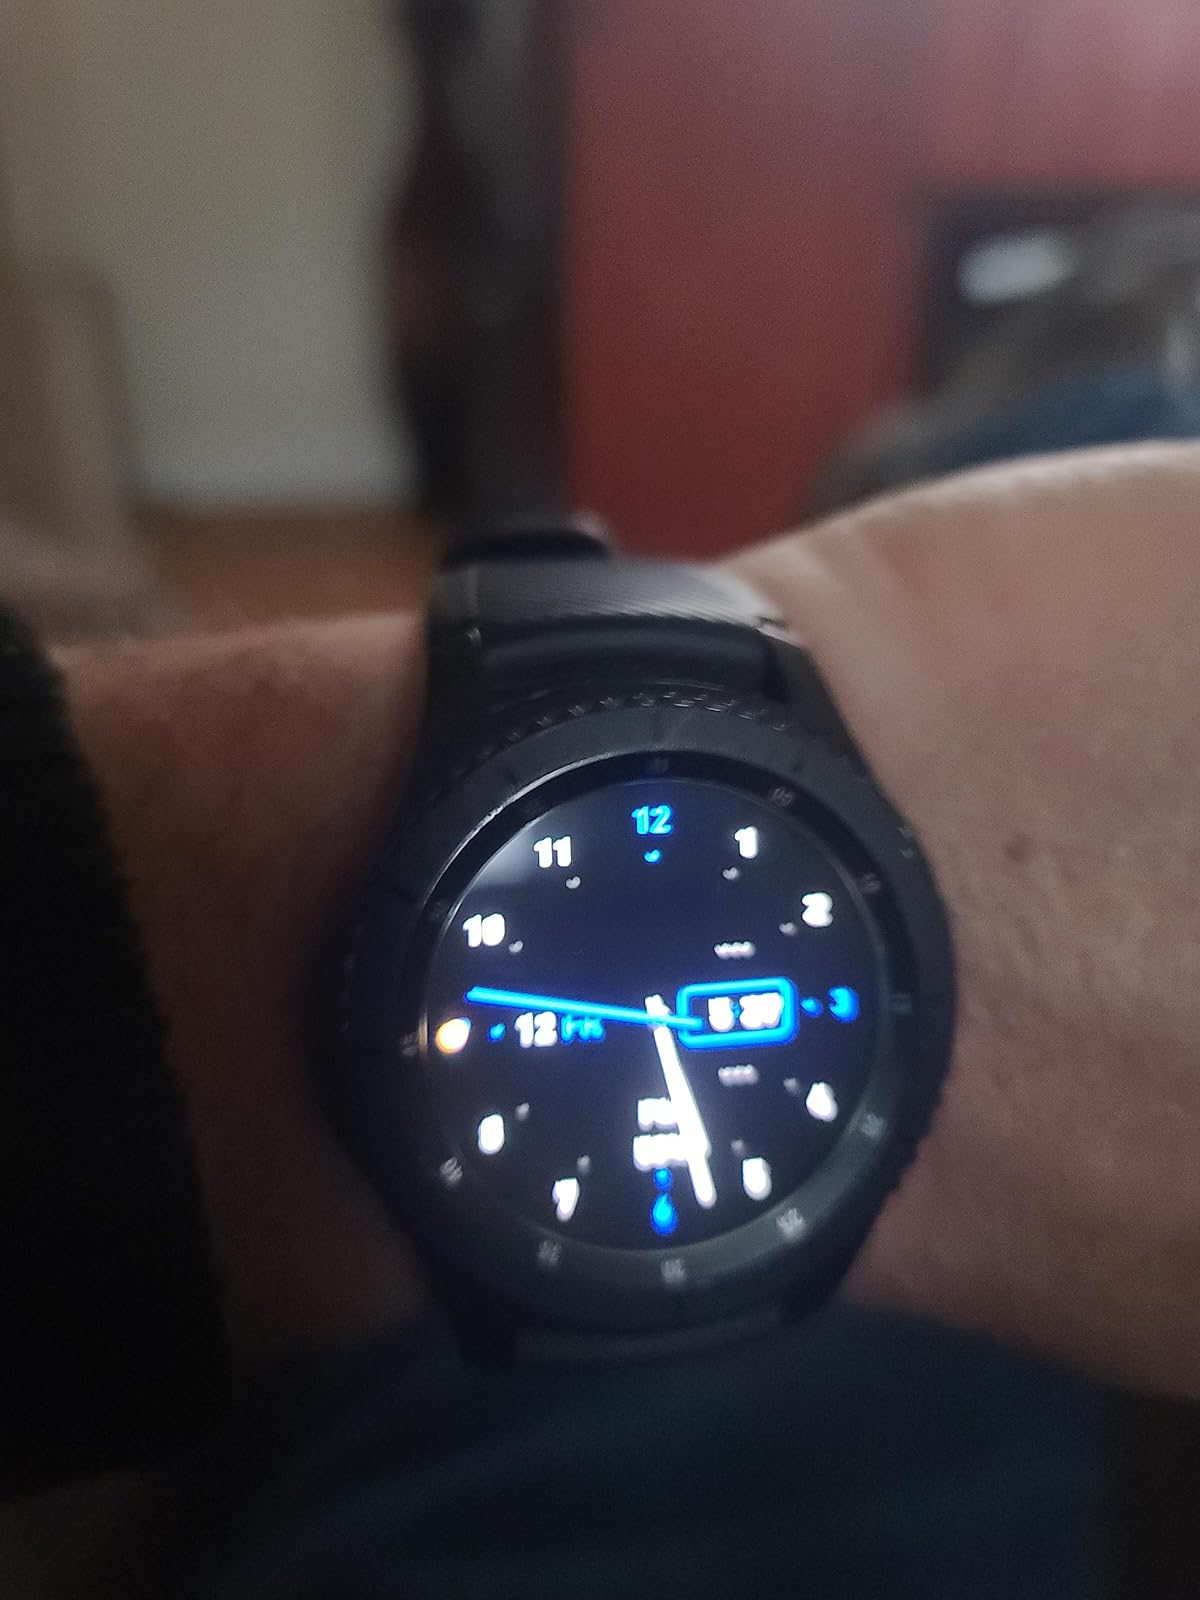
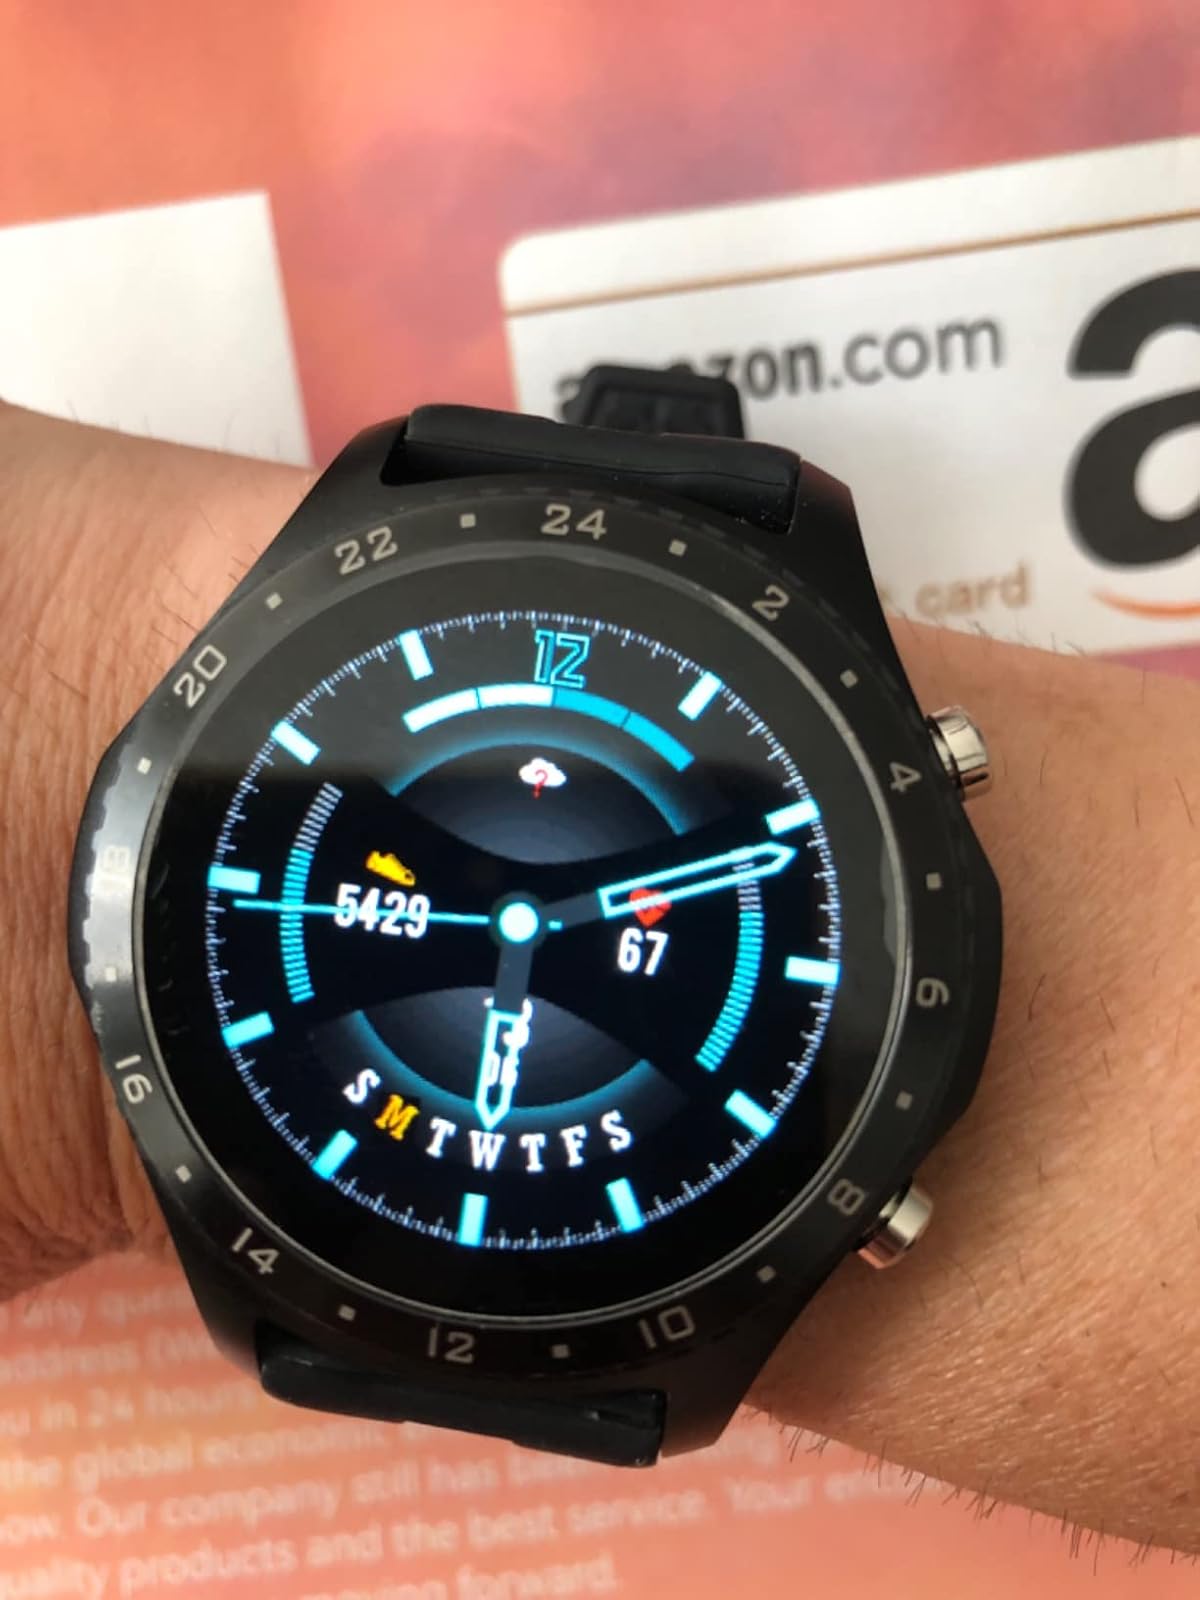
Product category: smartwatch
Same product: no